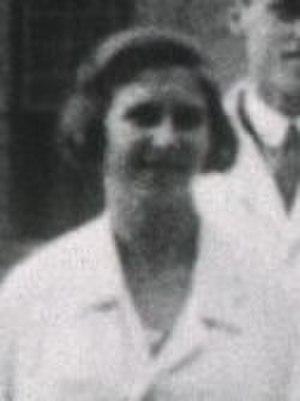
Annie Reich née Pink, le 9 avril 1902 à Vienne et morte le 5 janvier 1971, à Pittsburgh, est un médecin et une psychanalyste américaine, d'origine autrichienne. Elle est l'une des premiers analystes de l'après-guerre à New York.